Climate change in South Korea

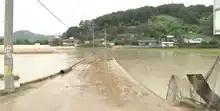
2023 South Korea floods

Just like other countries, Korea cannot evade the effect of climate change. Increase of flooding and typhoon, and damage from them is significant in recent few decades. The damage to property and loss of lives caused by natural disasters is a typical impact of climate change. Because of this point, decreasing the natural disaster is one of the goals for nations adapting to climate change. Increases in the frequency of flooding, typhoons, or hurricane intensity results in a steady increase of the number of large-scale natural disasters. South Korea is not an exception. Especially, damage from flooding and typhoon is significant. Despite the increasing threat, the vulnerability to natural disaster, especially typhoon, has been decreased possibly due to multiple factors, such as, improved disaster prevention, changed building codes, industrial structures, and land use.